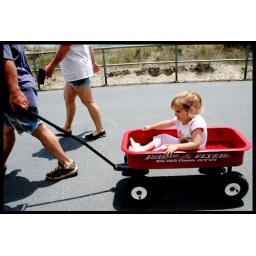
girl in red cart.jpg